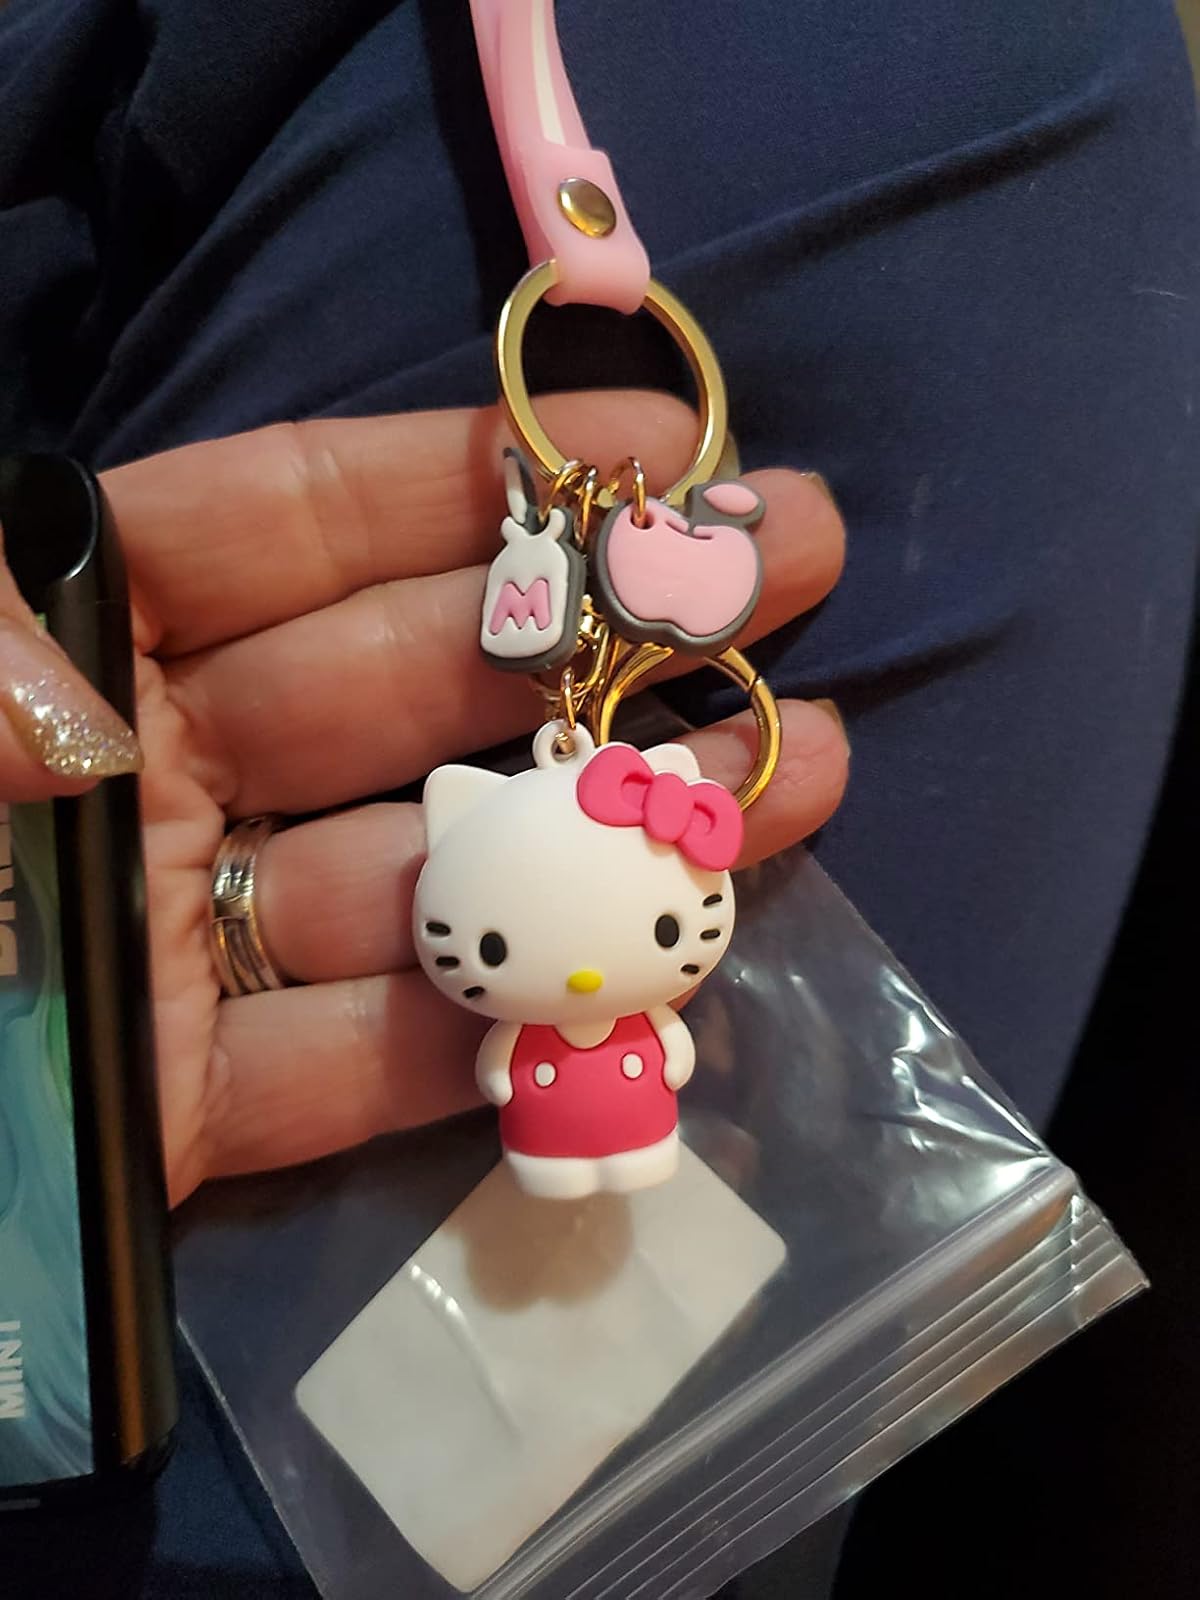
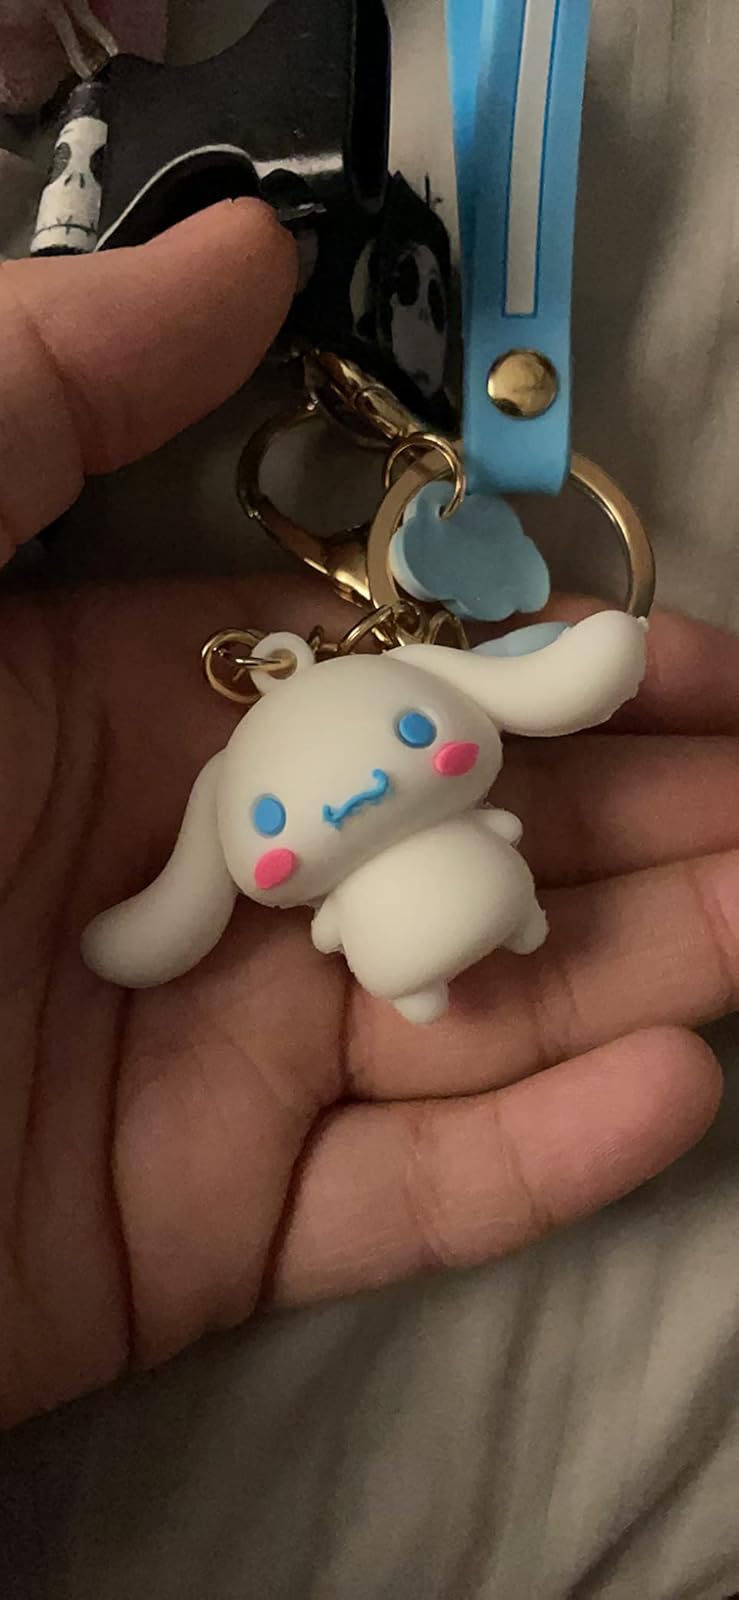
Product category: accessories_keychain
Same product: no